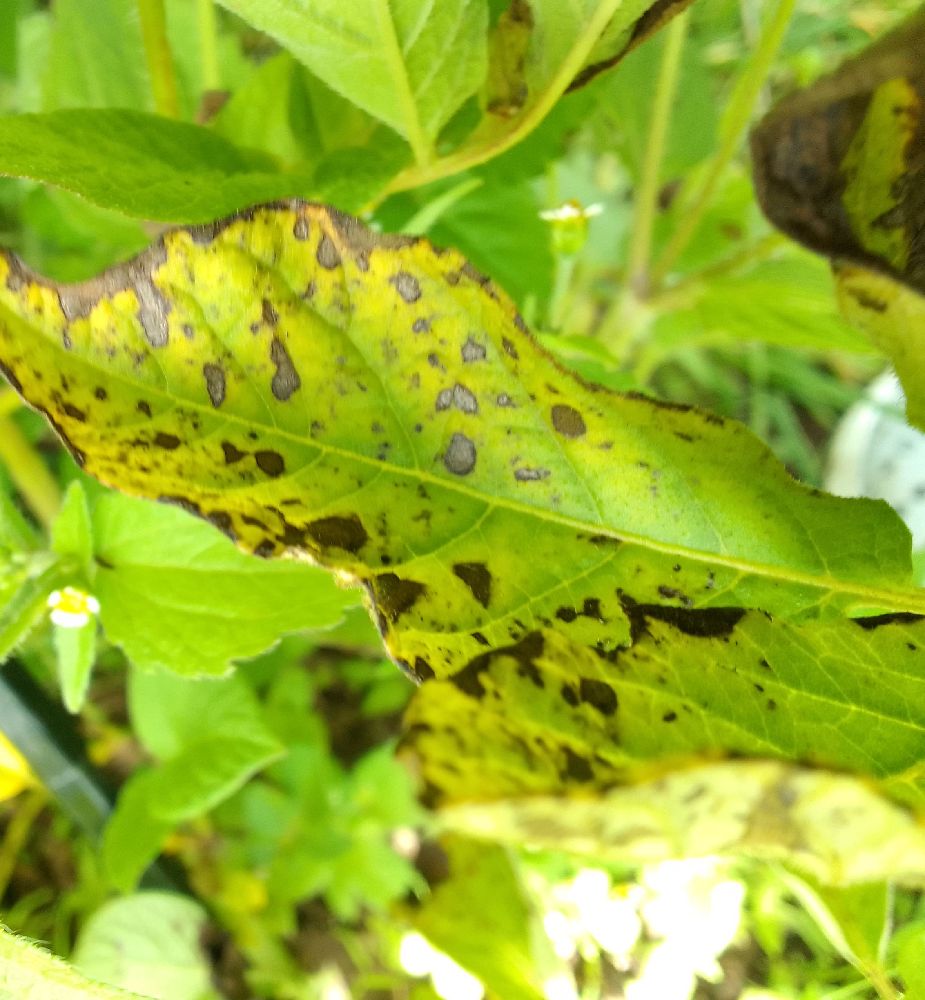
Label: Early blight